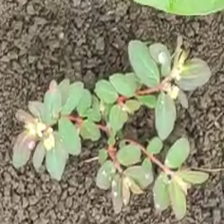
Weed species: Choti_dudhi_(Euphorbia_hirta)